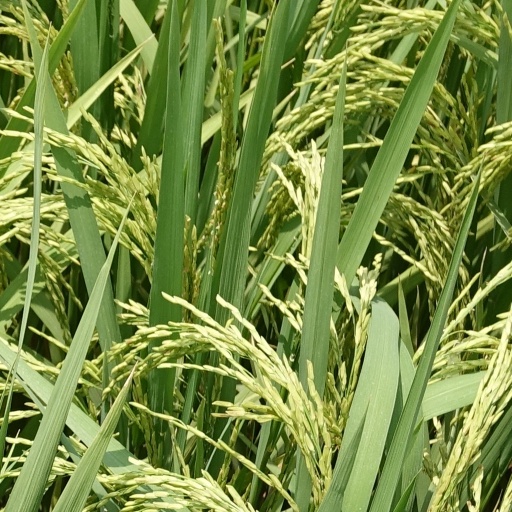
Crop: rice